Military career of Ian Smith

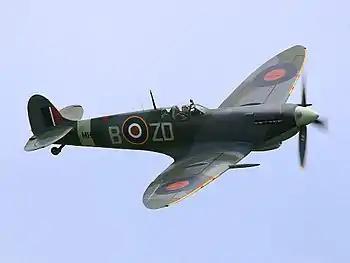
A Spitfire with RAF markings, flying against a blue sky

Smith joined No. 237 Squadron in Corsica on 10 May 1944, and resumed operational flying two days later. He was promoted in the field to flight lieutenant. The unit was attached to an American bomber group, and assigned to cover it during attacks on northern Italian cities. The fighters also embarked on strafing raids in the Po Valley against railway traffic and heavy vehicles. Smith flew 10 sorties and on the last of these, on 22 June, led a strafing raid against a large railway yard when his aircraft was hit by flak on a second pass. He warned other pilots not to attempt a second pass on the railway yard, and turned towards the coast, hoping to ditch in the sea. Smith's wingman, Alan Douglas, told him by radio that black smoke was coming from the aircraft, then that the engine was ablaze. Smith bailed out. He had never parachuted before. He turned his Spitfire upside down, thrust the stick forward, released the cockpit's canopy, fell out of the plane and landed without serious injuries on the side of a mountain.